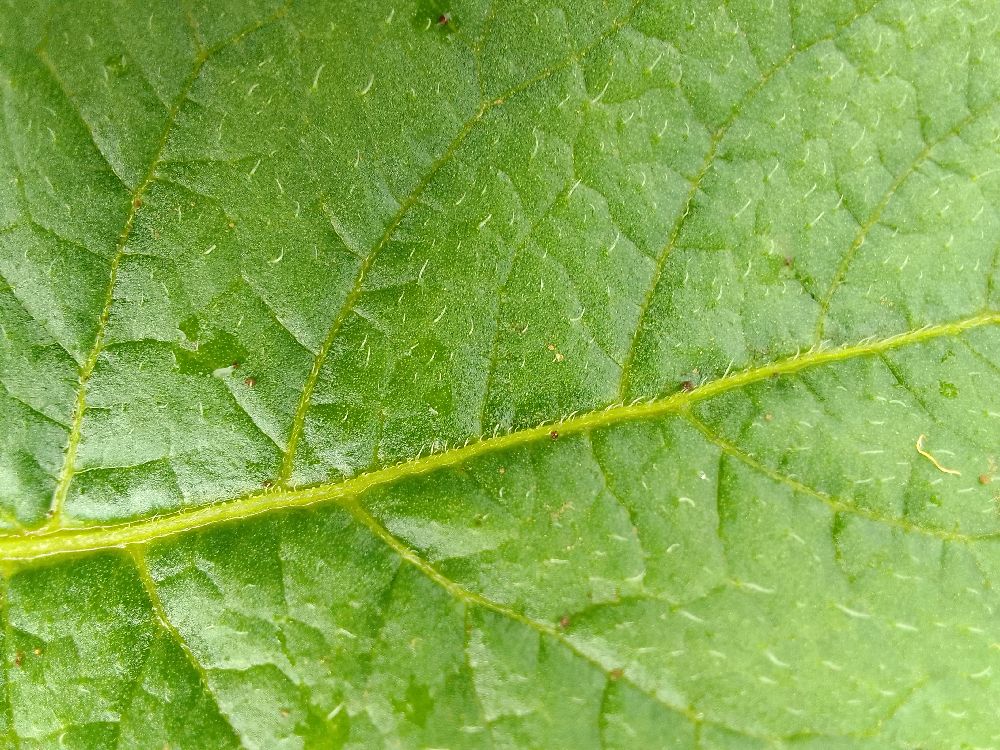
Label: Healthy